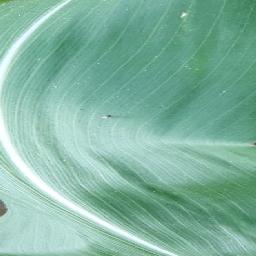
Label: Corn_(Maize)___Healthy